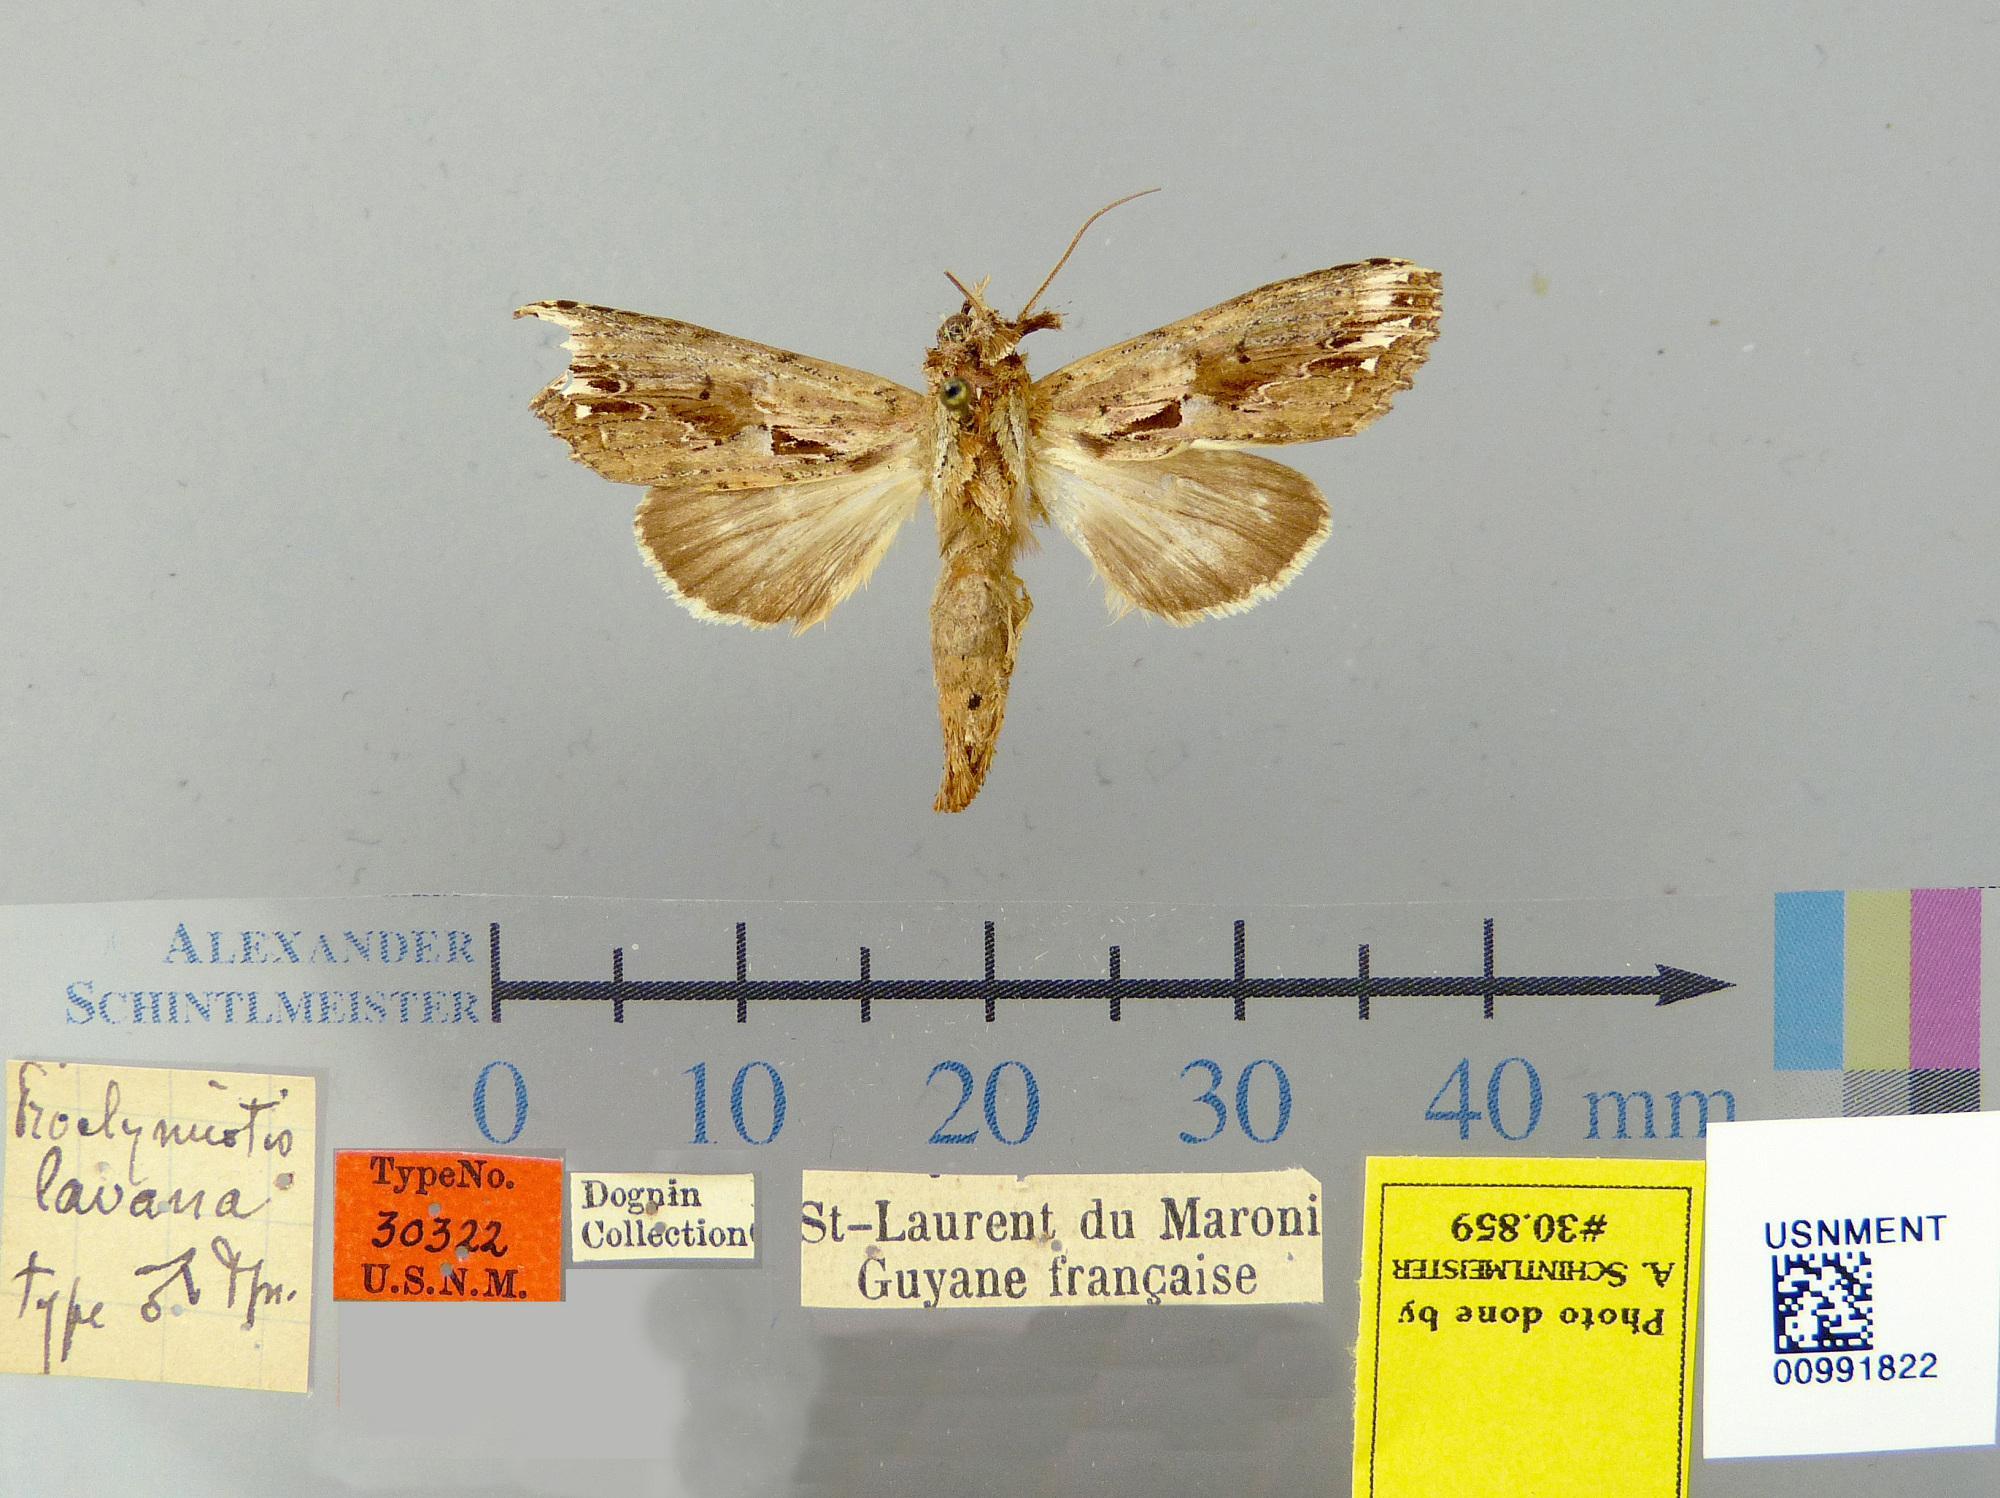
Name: Proelymiotis lavana
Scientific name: Proelymiotis lavana Dognin, 1908
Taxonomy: Animalia, Arthropoda, Insecta, Lepidoptera, Notodontidae
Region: [Not Stated]
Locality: St. Laurent, Maroni, French Guiana, France
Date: [Not Stated]